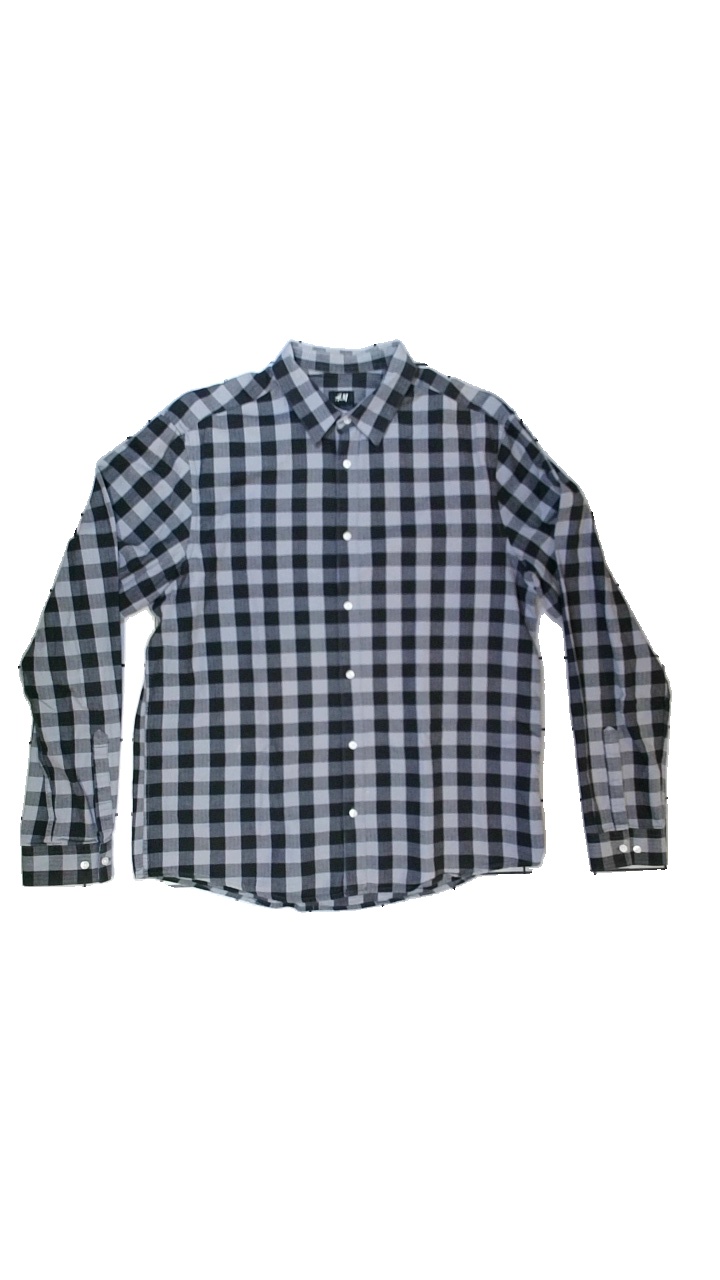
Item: Shirt (Men)
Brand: H&m
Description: Checkered mens shirt
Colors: Grey, Black
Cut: Regular
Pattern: Checkered print
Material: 100% cotton
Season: Autumn
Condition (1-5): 1
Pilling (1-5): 5
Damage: Sweat line
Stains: Major
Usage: Recycle
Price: <50